Dance in India

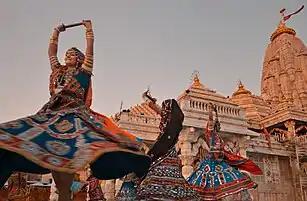
Gujarati Navaratri Garba at Ambaji Temple

Mohiniyattam developed in the state of Kerala, gets its name from Mohini – the seductress avatar of Vishnu, who in Hindu mythology uses her charms to help the good prevail in a battle between good and evil. Mohiniyattam follows the Lasya style described in "Natya Shastra", that is a dance which is delicate, with soft movements and feminine. It is traditionally a solo dance performed by women after extensive training. The repertoire of Mohiniyattam includes pure and expressive dance-drama performances, timed to sopana (slower melody) styled music, with recitation. The songs are typically in a Malayalam-Sanskrit hybrid called Manipravala.